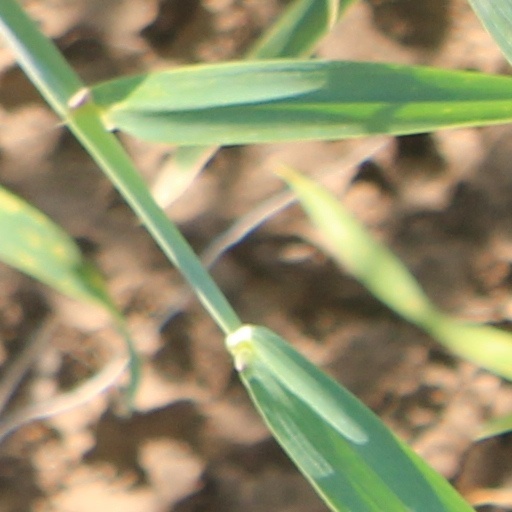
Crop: wheat